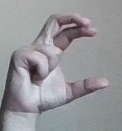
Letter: thal